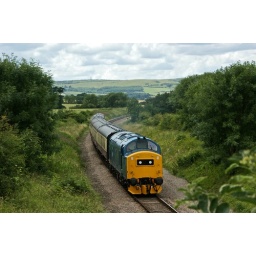
37215 hauls the train to Toddington under the Hailes bridge